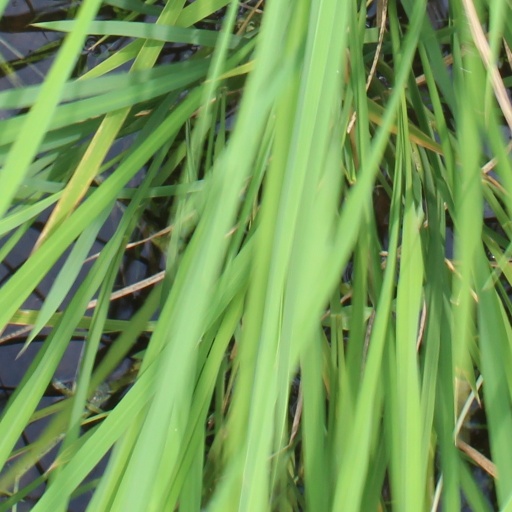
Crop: rice